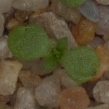
Label: scentless_mayweed